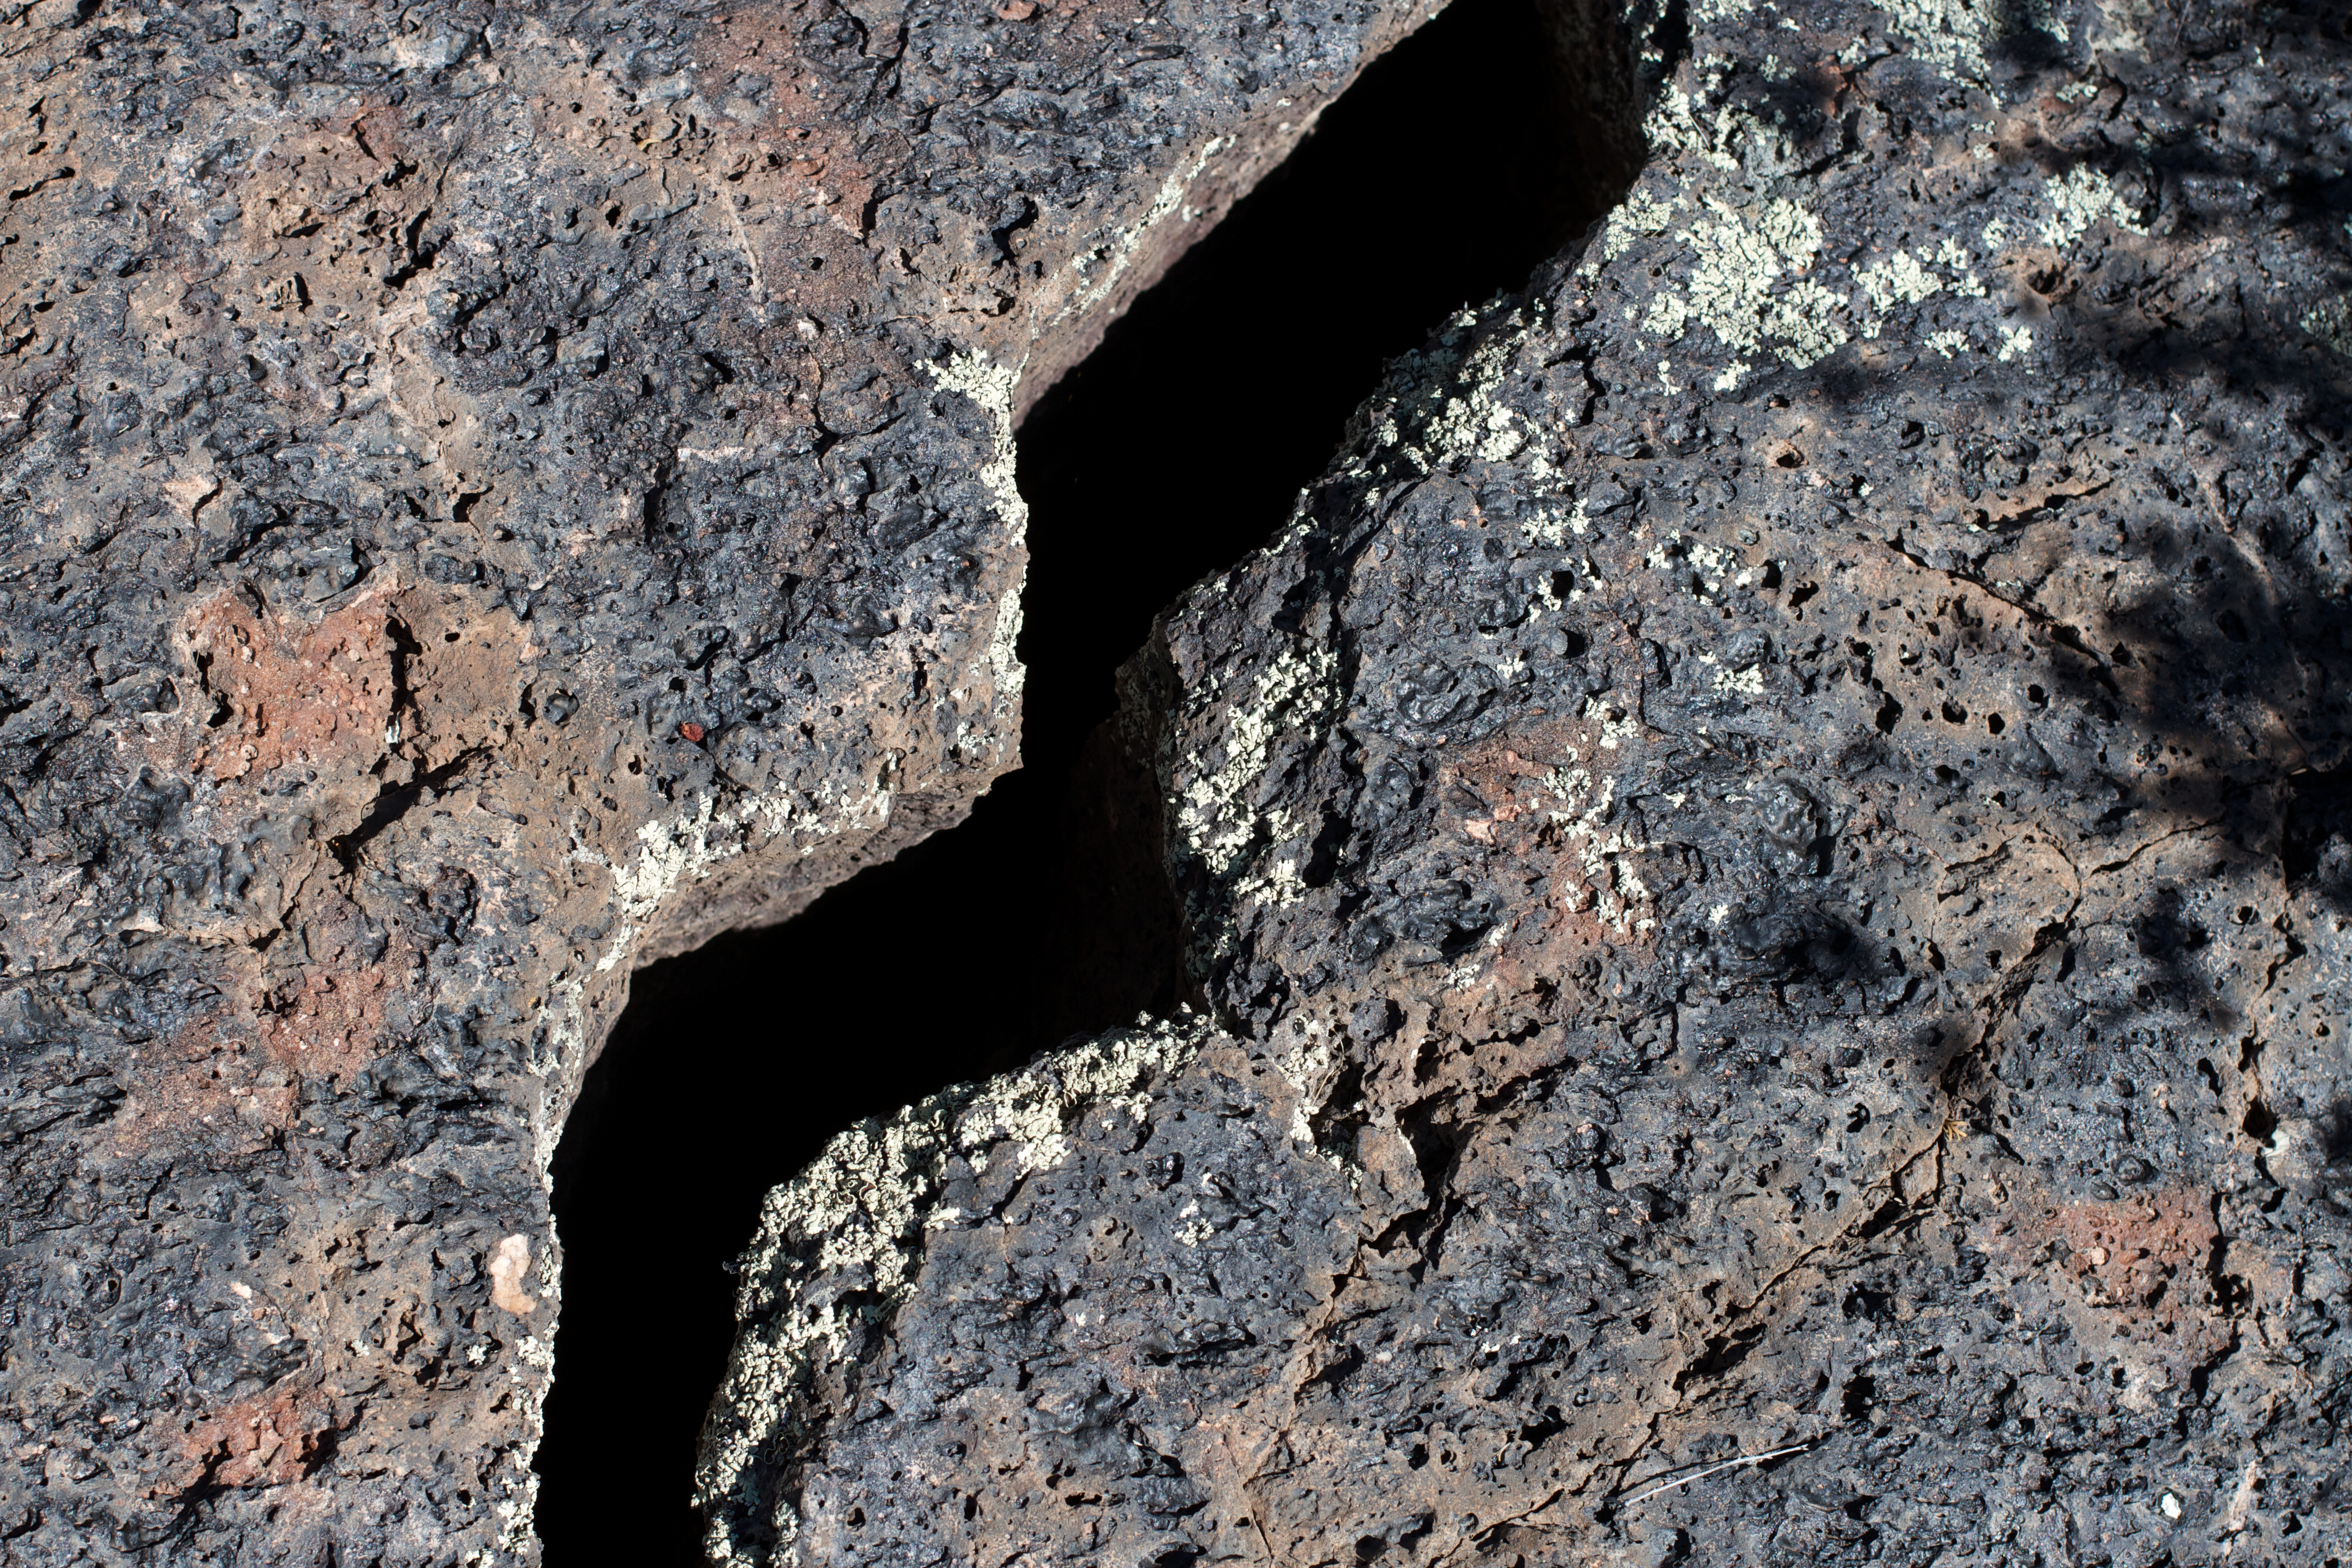
rock, texture, wall, asphalt, soil, material, geology, bedrock, geological phenomenon